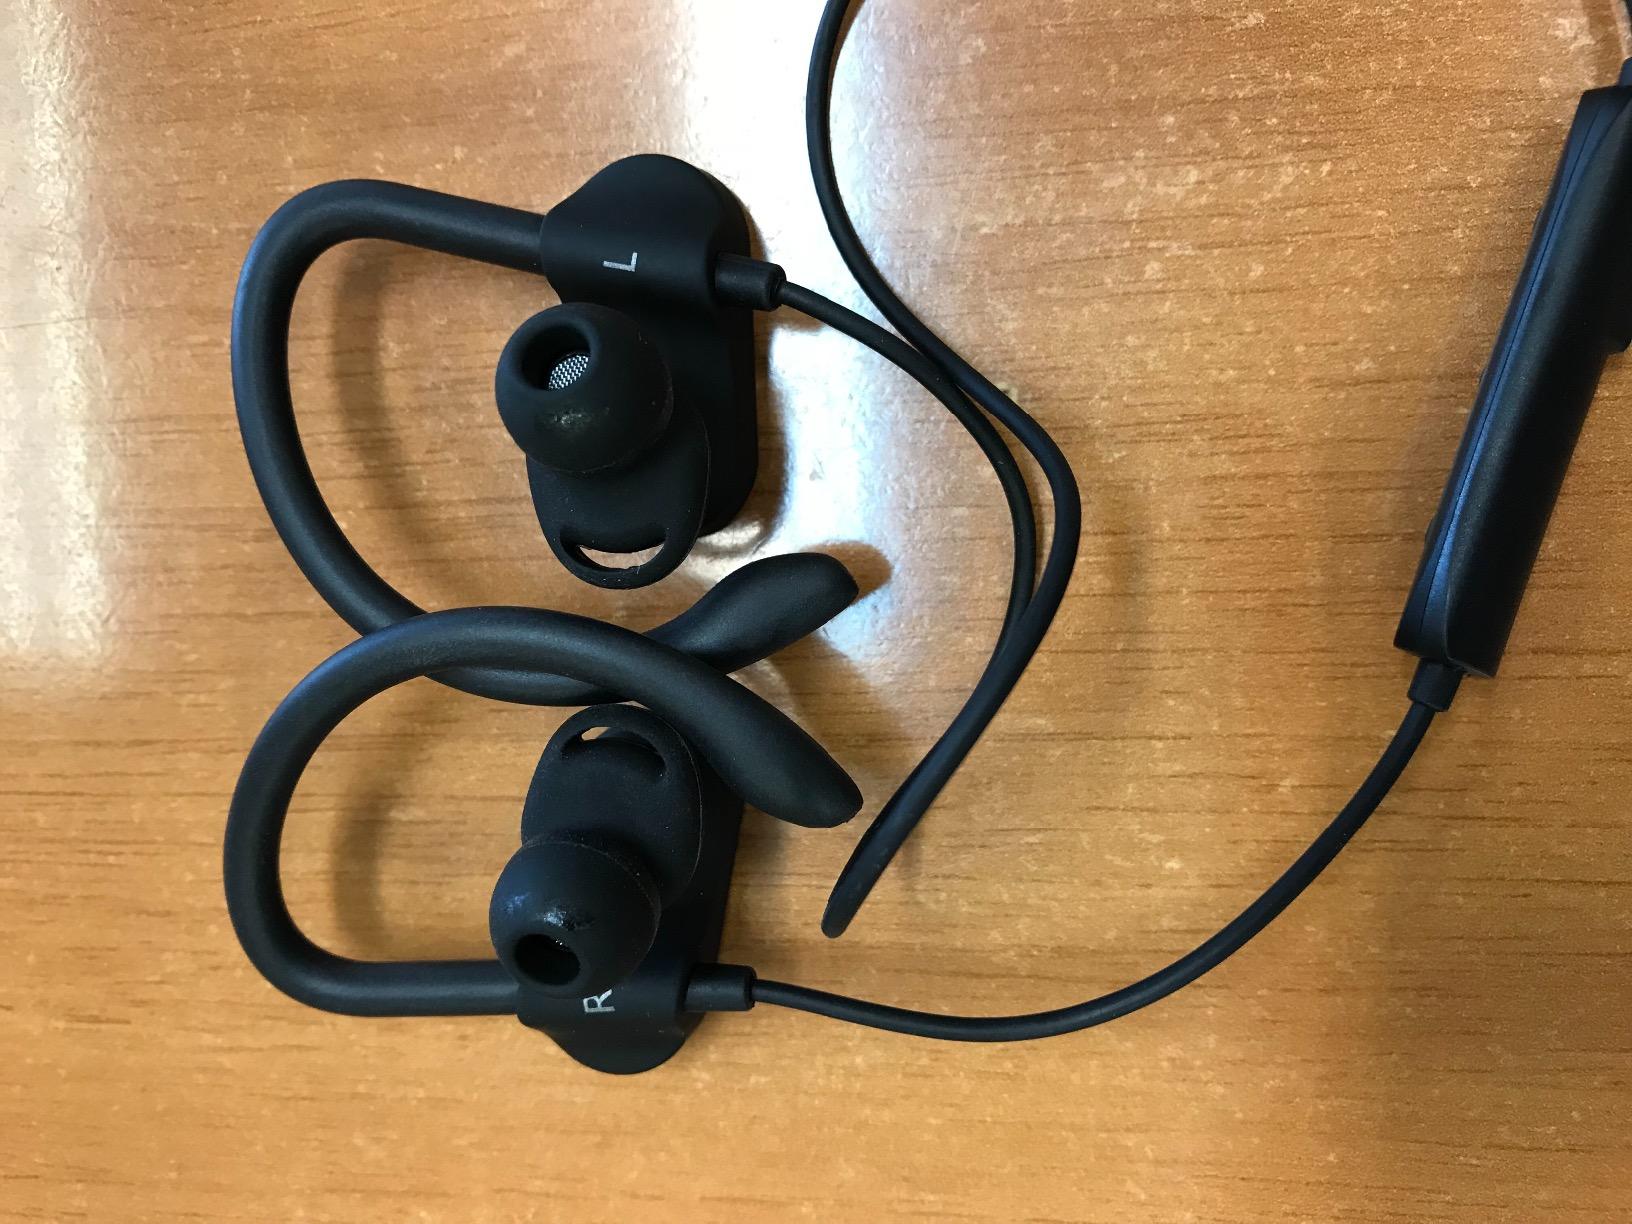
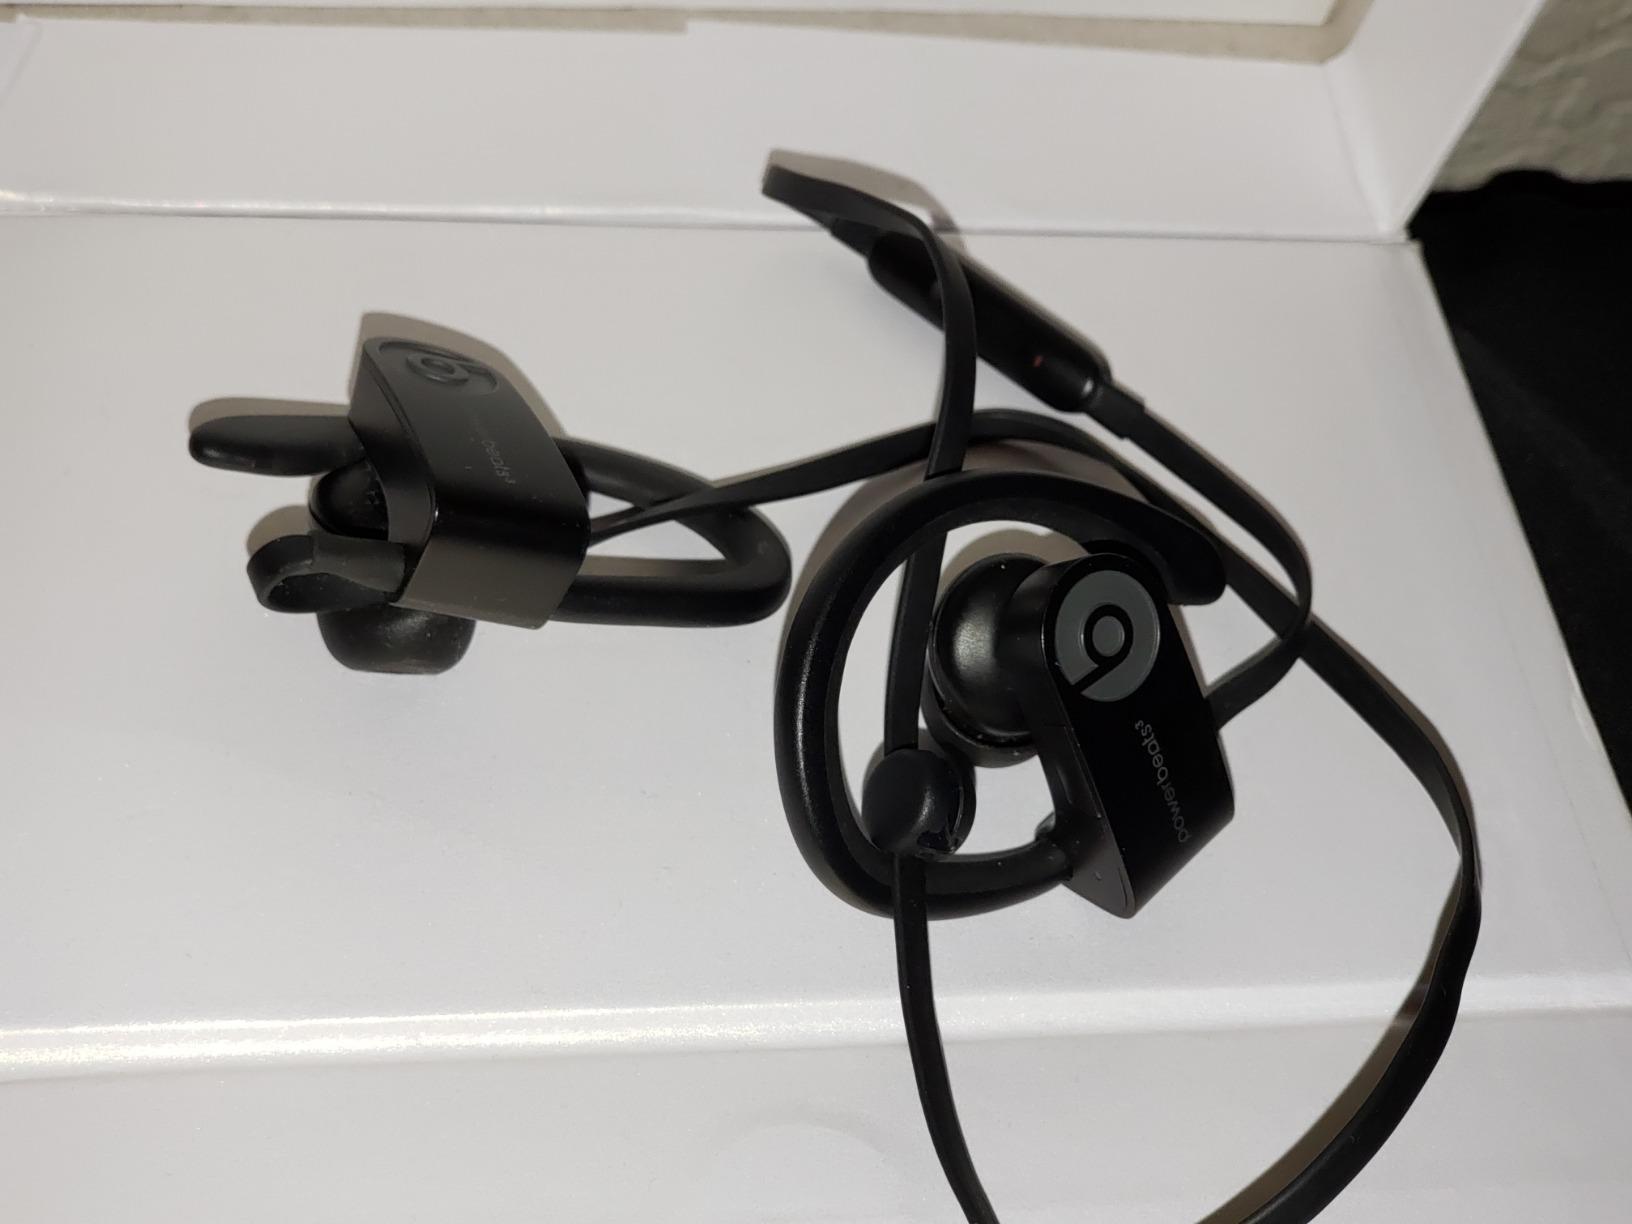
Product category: headphones
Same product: no